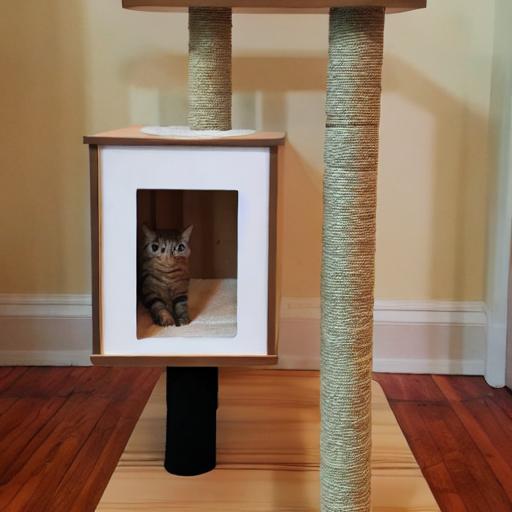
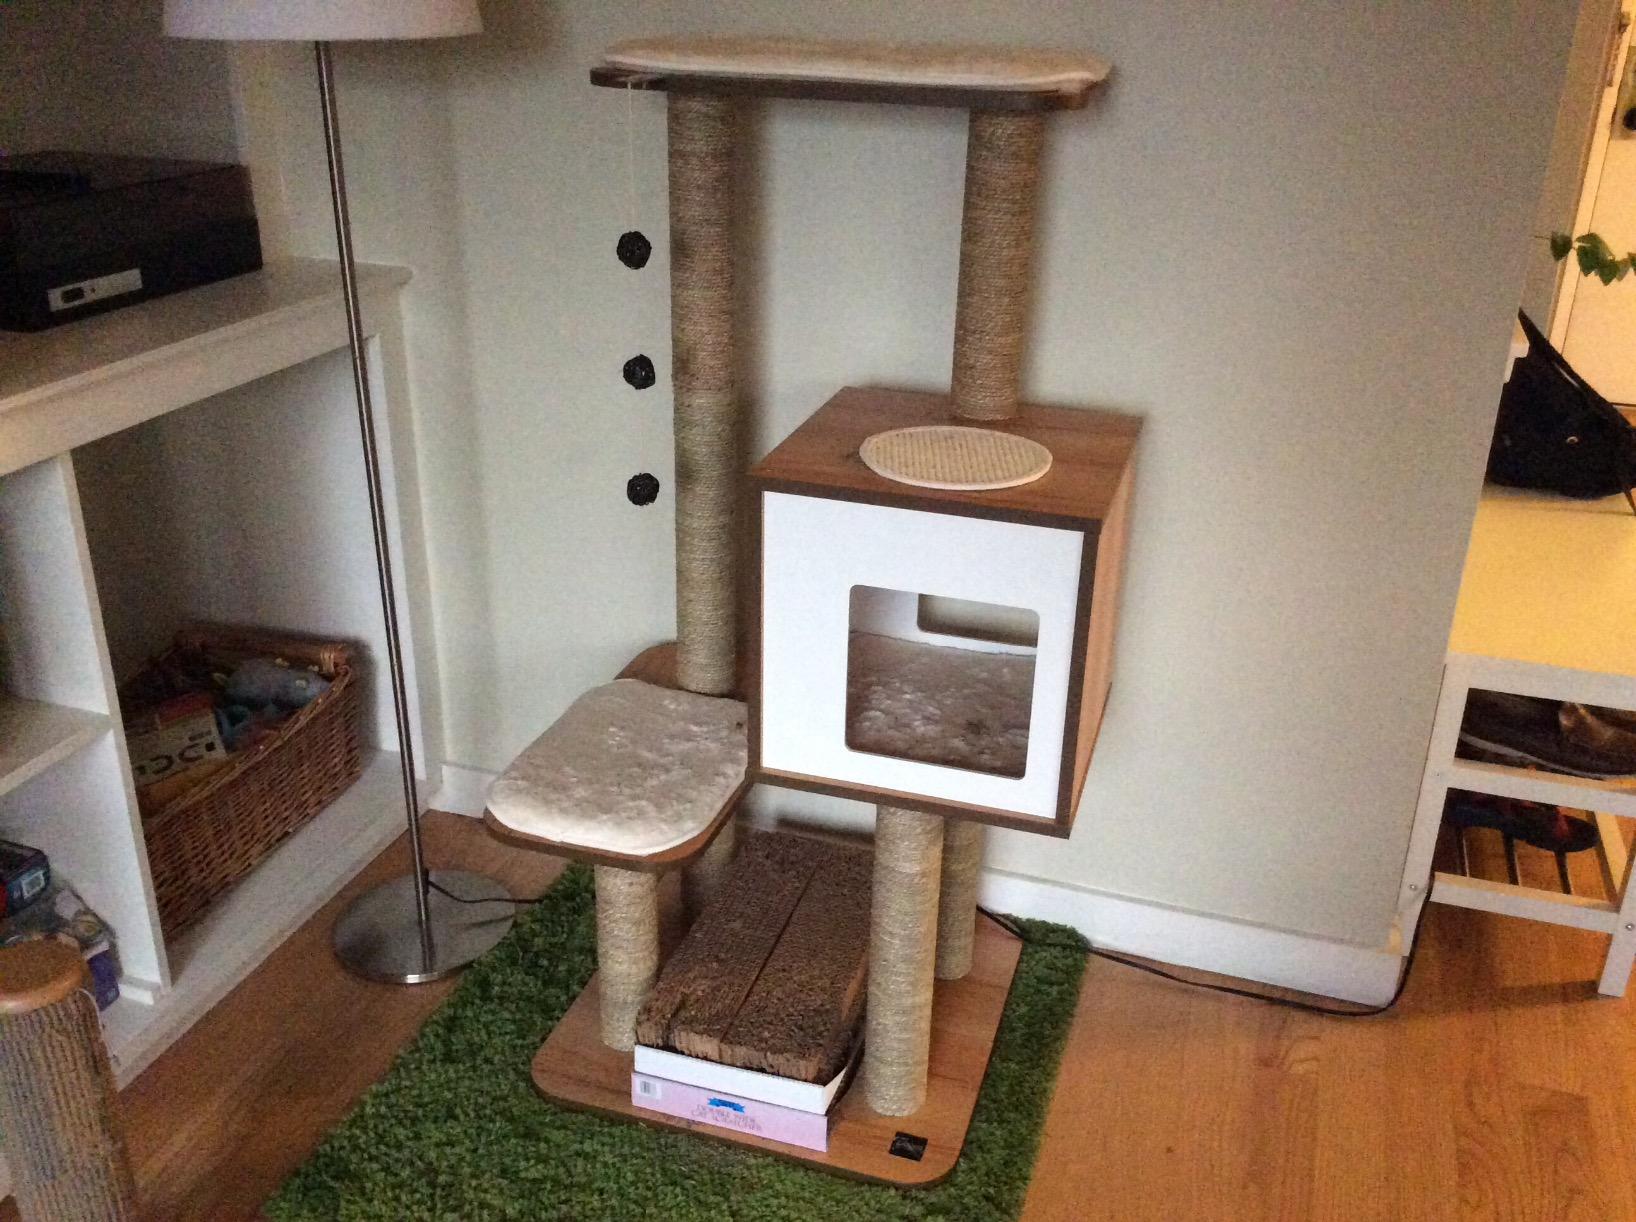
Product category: items_cat tree
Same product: no